Sociocultural evolution

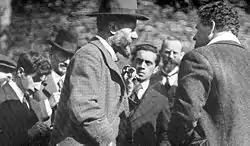
Max Weber in 1917

Weber's major works in economic sociology and the sociology of religion dealt with the rationalization, secularisation, and so called "disenchantment" which he associated with the rise of capitalism and modernity. In sociology, rationalization is the process whereby an increasing number of social actions become based on considerations of teleological efficiency or calculation rather than on motivations derived from morality, emotion, custom, or tradition. Rather than referring to what is genuinely "rational" or "logical", rationalization refers to a relentless quest for goals that might actually function to the "detriment" of a society. Rationalization is an ambivalent aspect of modernity, manifested especially in Western society – as a behaviour of the capitalist market, of rational administration in the state and bureaucracy, of the extension of modern science, and of the expansion of modern technology.